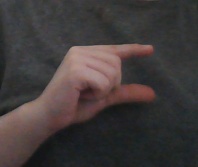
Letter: dal